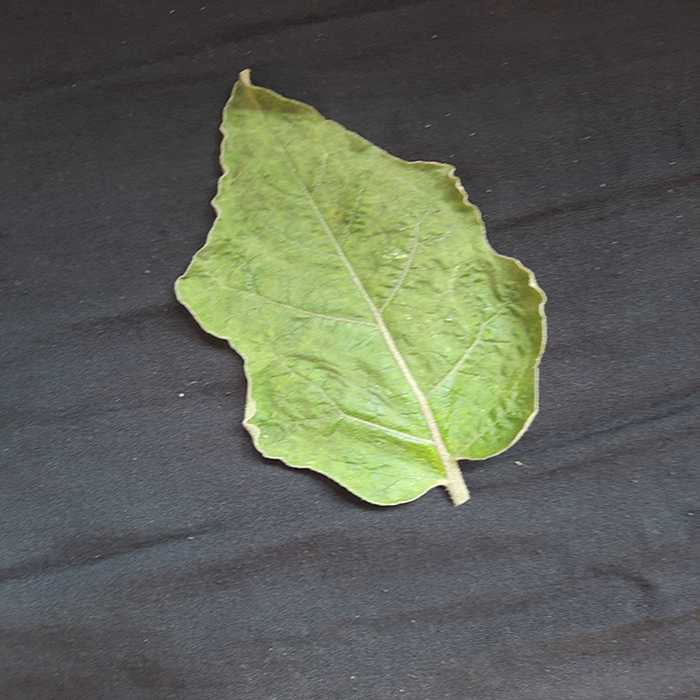
Plant: Eggplant
Label: Eggplant begomovirus